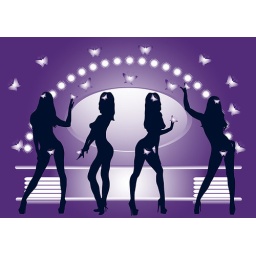
Silhouettes of dancing girls without clothes in dress room